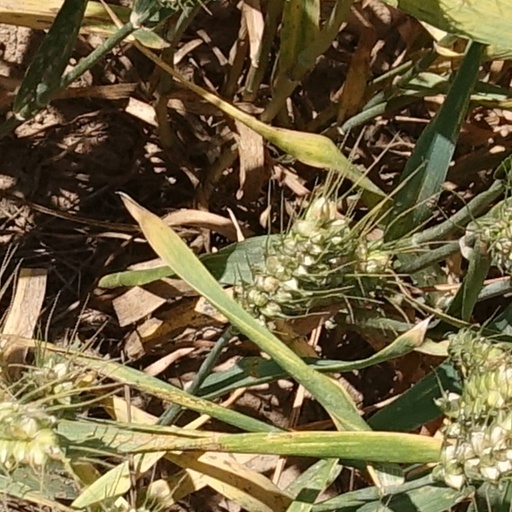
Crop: wheat